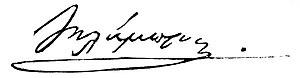
Spyrídon Lámpros ou Spirídon Lámpros, et parfois orthographié Lambros, est un enseignant, chercheur, universitaire, homme politique et Premier ministre grec, né à Corfou en 1851 et mort en 1919 à Skopelos.